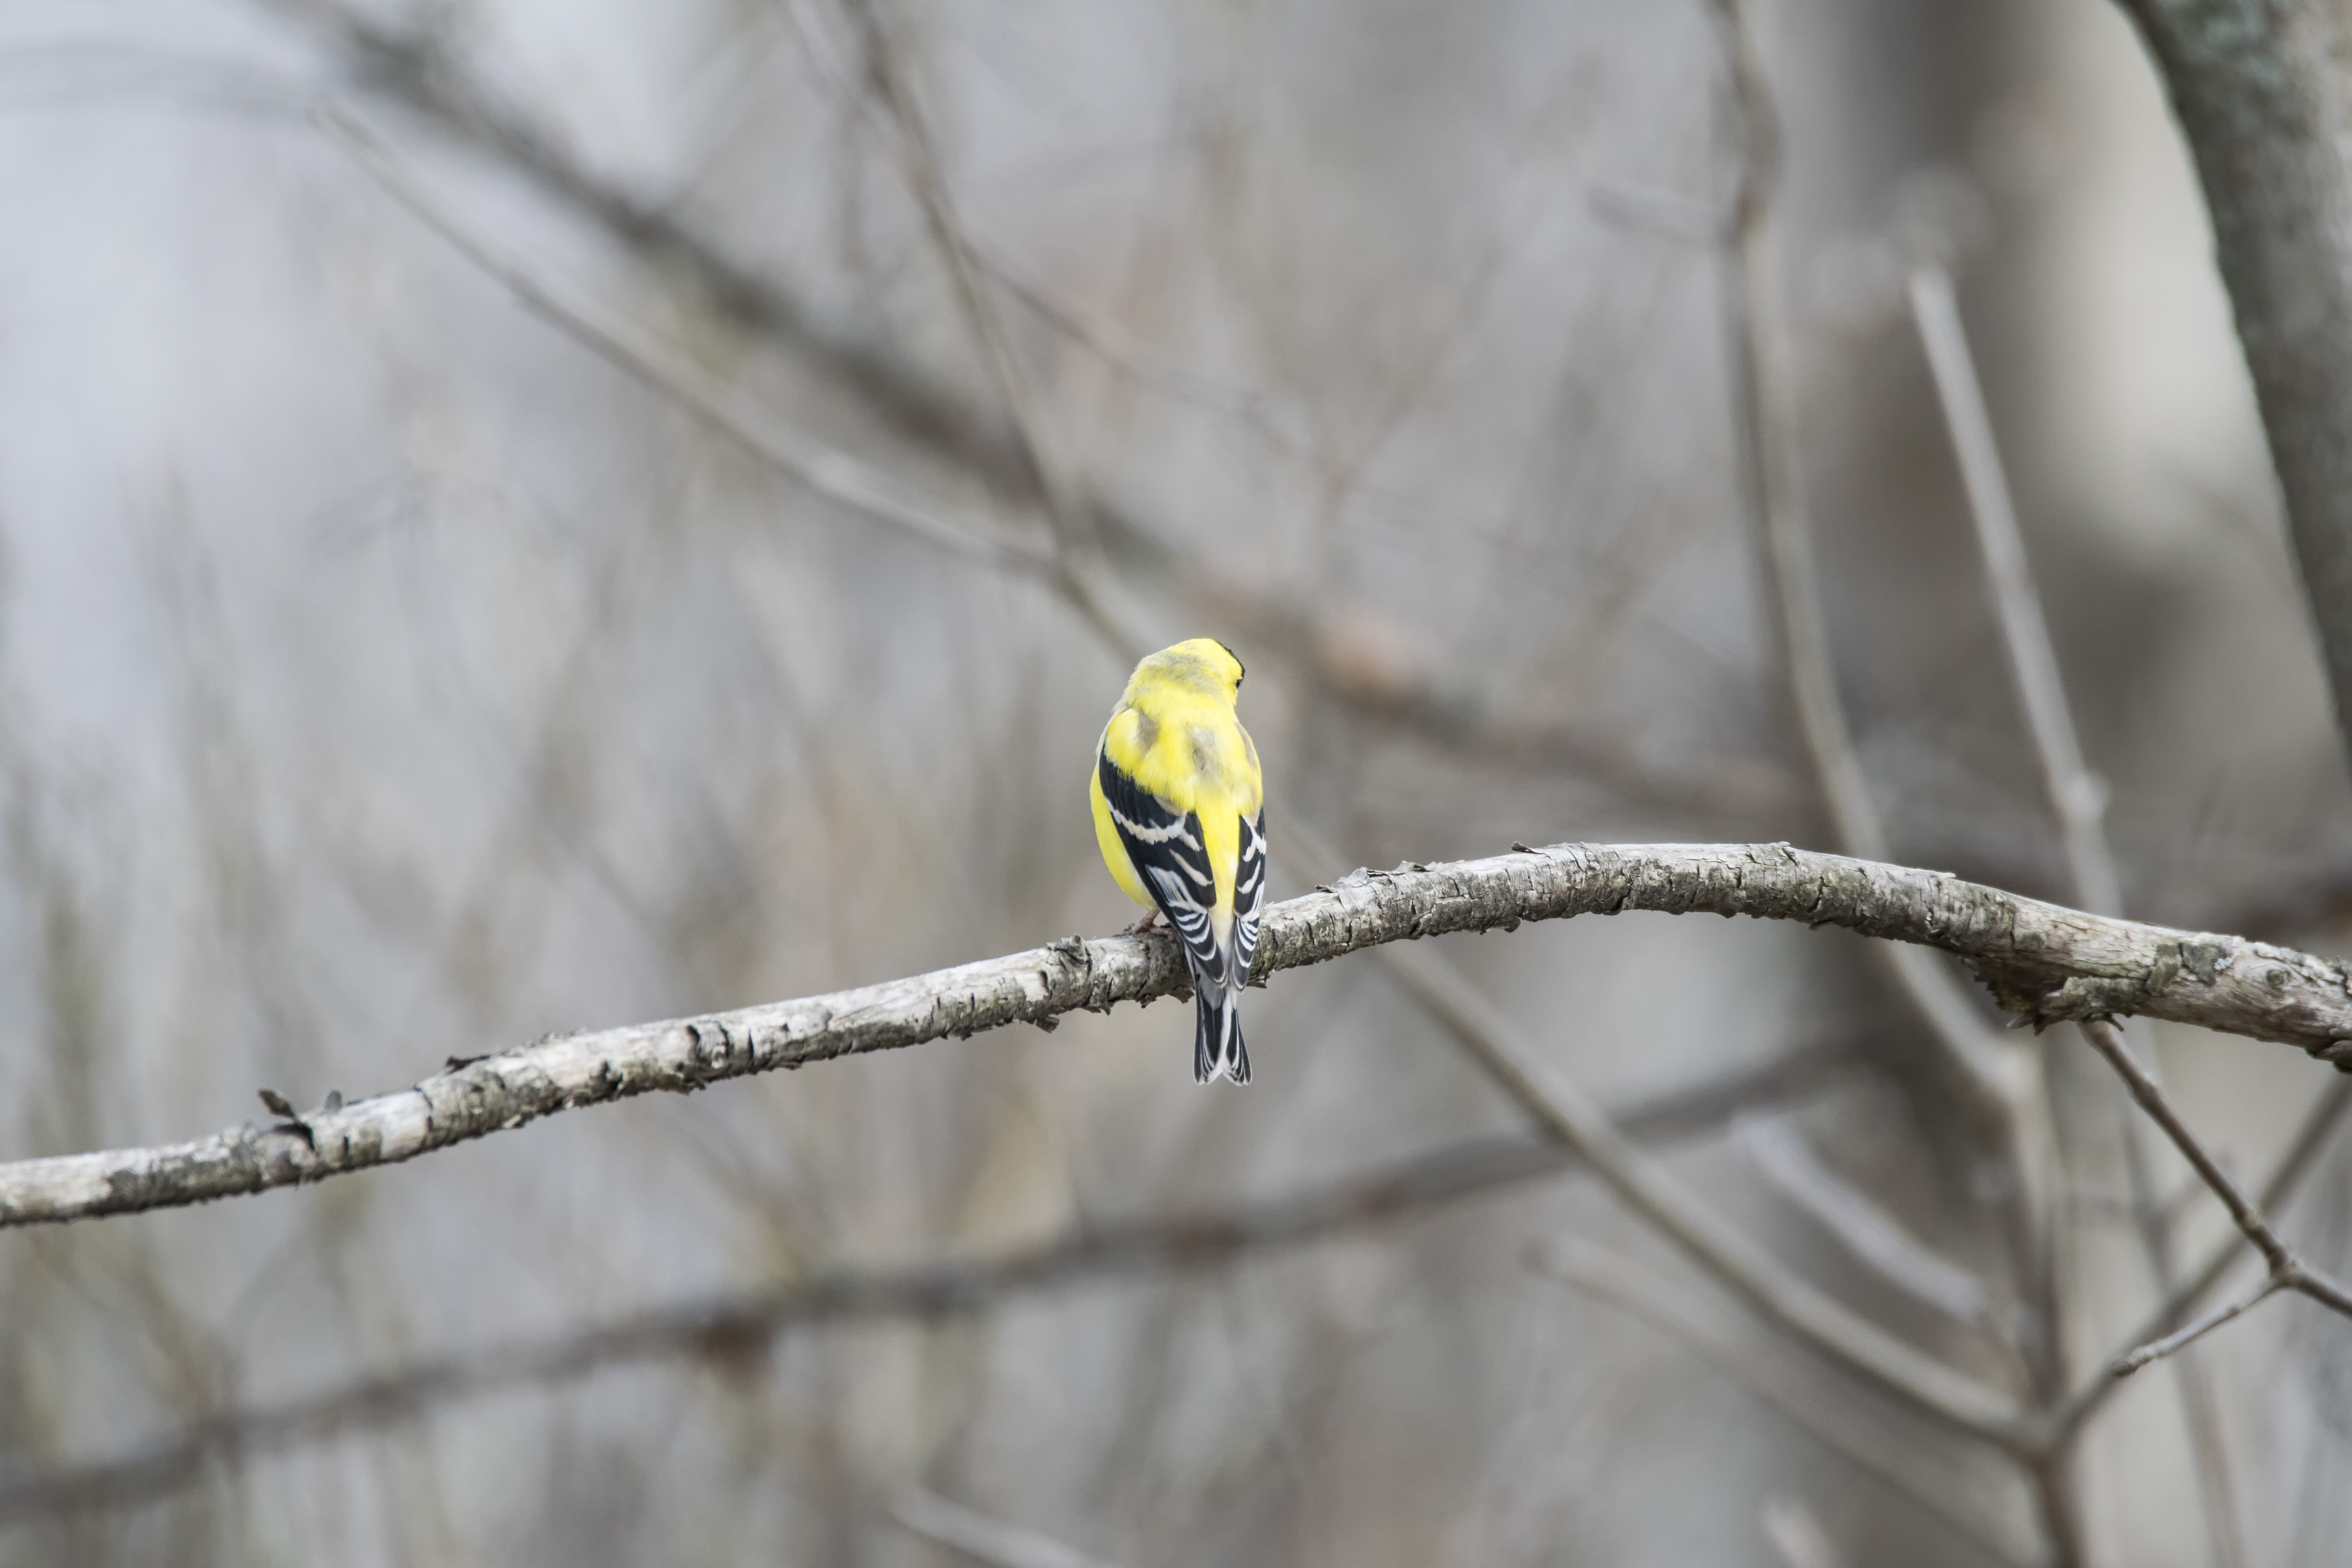
nature, branch, bird, wing, wildlife, beak, fauna, twig, close up, american, canada, jaune, quebec, parakeet, goldfinch, sherbrooke, oiseau, chardonneret, macro photography, perching bird